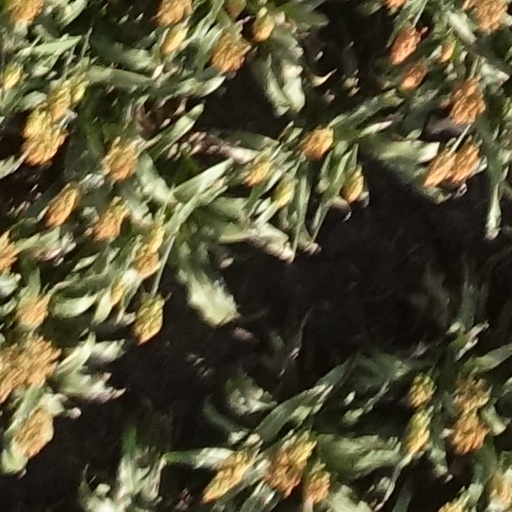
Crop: sorghum